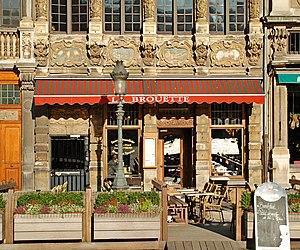
Belgique - Bruxelles - Grand-Place - Maison de la Brouette
La Maison de la Brouette est une maison de style baroque située aux numéros 2 et 3 de la Grand-Place de Bruxelles en Belgique, entre les maisons du Roi d'Espagne et du Sac, sur le côté nord-ouest de la place.